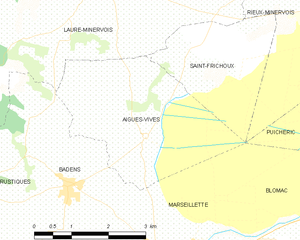
Carte des communes françaises: Aigues-Vives
Aigues-Vives est une commune française, située dans le département de l'Aude en région Occitanie.